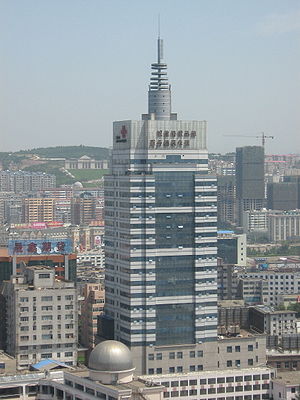
Yangquan / Geografi
Højhus i Yangquan
Yangquan er et bypræfektur i provinsen Shanxi i det nordlige Kina. Præfekturet har et areal på 4.451 km², og en befolkning på 1.280.000 mennesker.